Sky position (RA, Dec in degrees): 116.963, 18.601
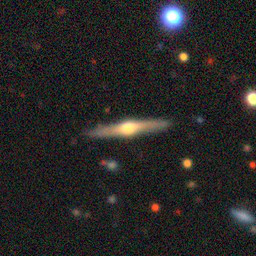
Galaxy morphology: Edge-on Galaxies with Bulge